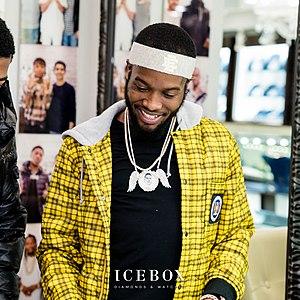
Shy Glizzy, de son vrai nom Marquis Amonte King, né le 12 décembre 1992 à Washington D.C., est un rappeur américain.